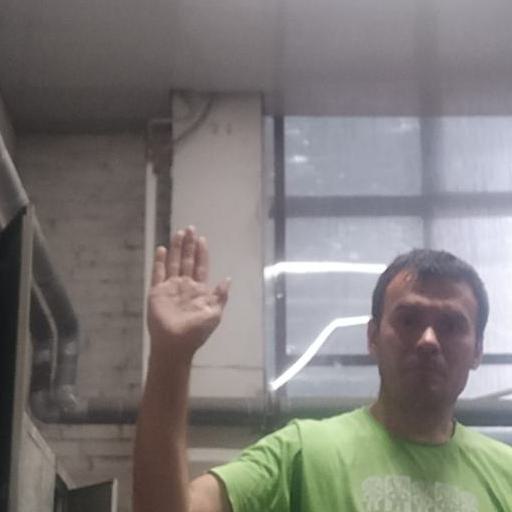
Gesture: stop